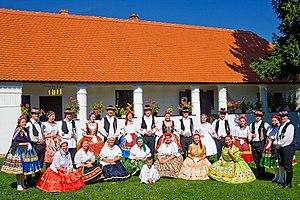
La Hongrie est une république constitutionnelle unitaire située en Europe centrale. Elle a pour capitale Budapest, pour langue officielle le hongrois et pour monnaie le forint. Son drapeau est constitué de trois bandes horizontales, rouge, blanche et verte et son hymne national est le Himnusz. D'une superficie de 93 030 km², elle s'étend sur 250 km du nord au sud et 524 km d'est en ouest. Elle a 2 009 km de frontières avec l'Autriche à l'ouest, la Slovénie et la Croatie au sud-ouest, la Serbie au sud, la Roumanie au sud-est, l'Ukraine au nord-est et la Slovaquie au nord.